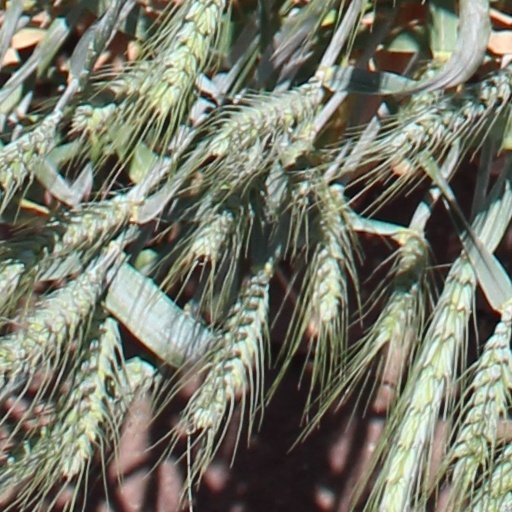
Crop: wheat